Jules Dalou

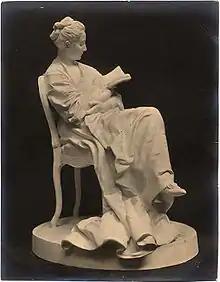
"The Reader", plaster statuette, circa 1871–1879. Petit Palais Museum

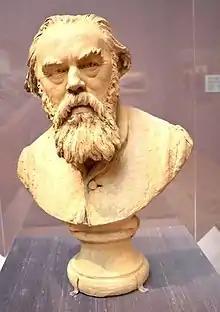
Bust of Albert Ludovici, Sr., 1873, at the Palace of the Legion of Honor, San Francisco

In his eight-year English exile, Dalou's association with City and Guilds of London Art School, the National Art Training School and the artists of the New Sculpture movement laid the foundation for new developments in the post-classical British school of sculpture. He also recommended his friend and colleague Édouard Lantéri to move from France to England. At the same time Dalou executed a remarkable series of terracotta statuettes and groups, such as "A French Peasant Woman" and "The Reader"; a series of Boulogne women, such as "A Woman of Boulogne telling her Beads"; and a series of informal terracotta portrait busts of friends and acquaintances, rarely signed. He was commissioned to produce the large public fountain called "Charity", erected at the back of the Royal Exchange (1878), and for Queen Victoria a monument to two young granddaughters in her private chapel at Windsor (1878).